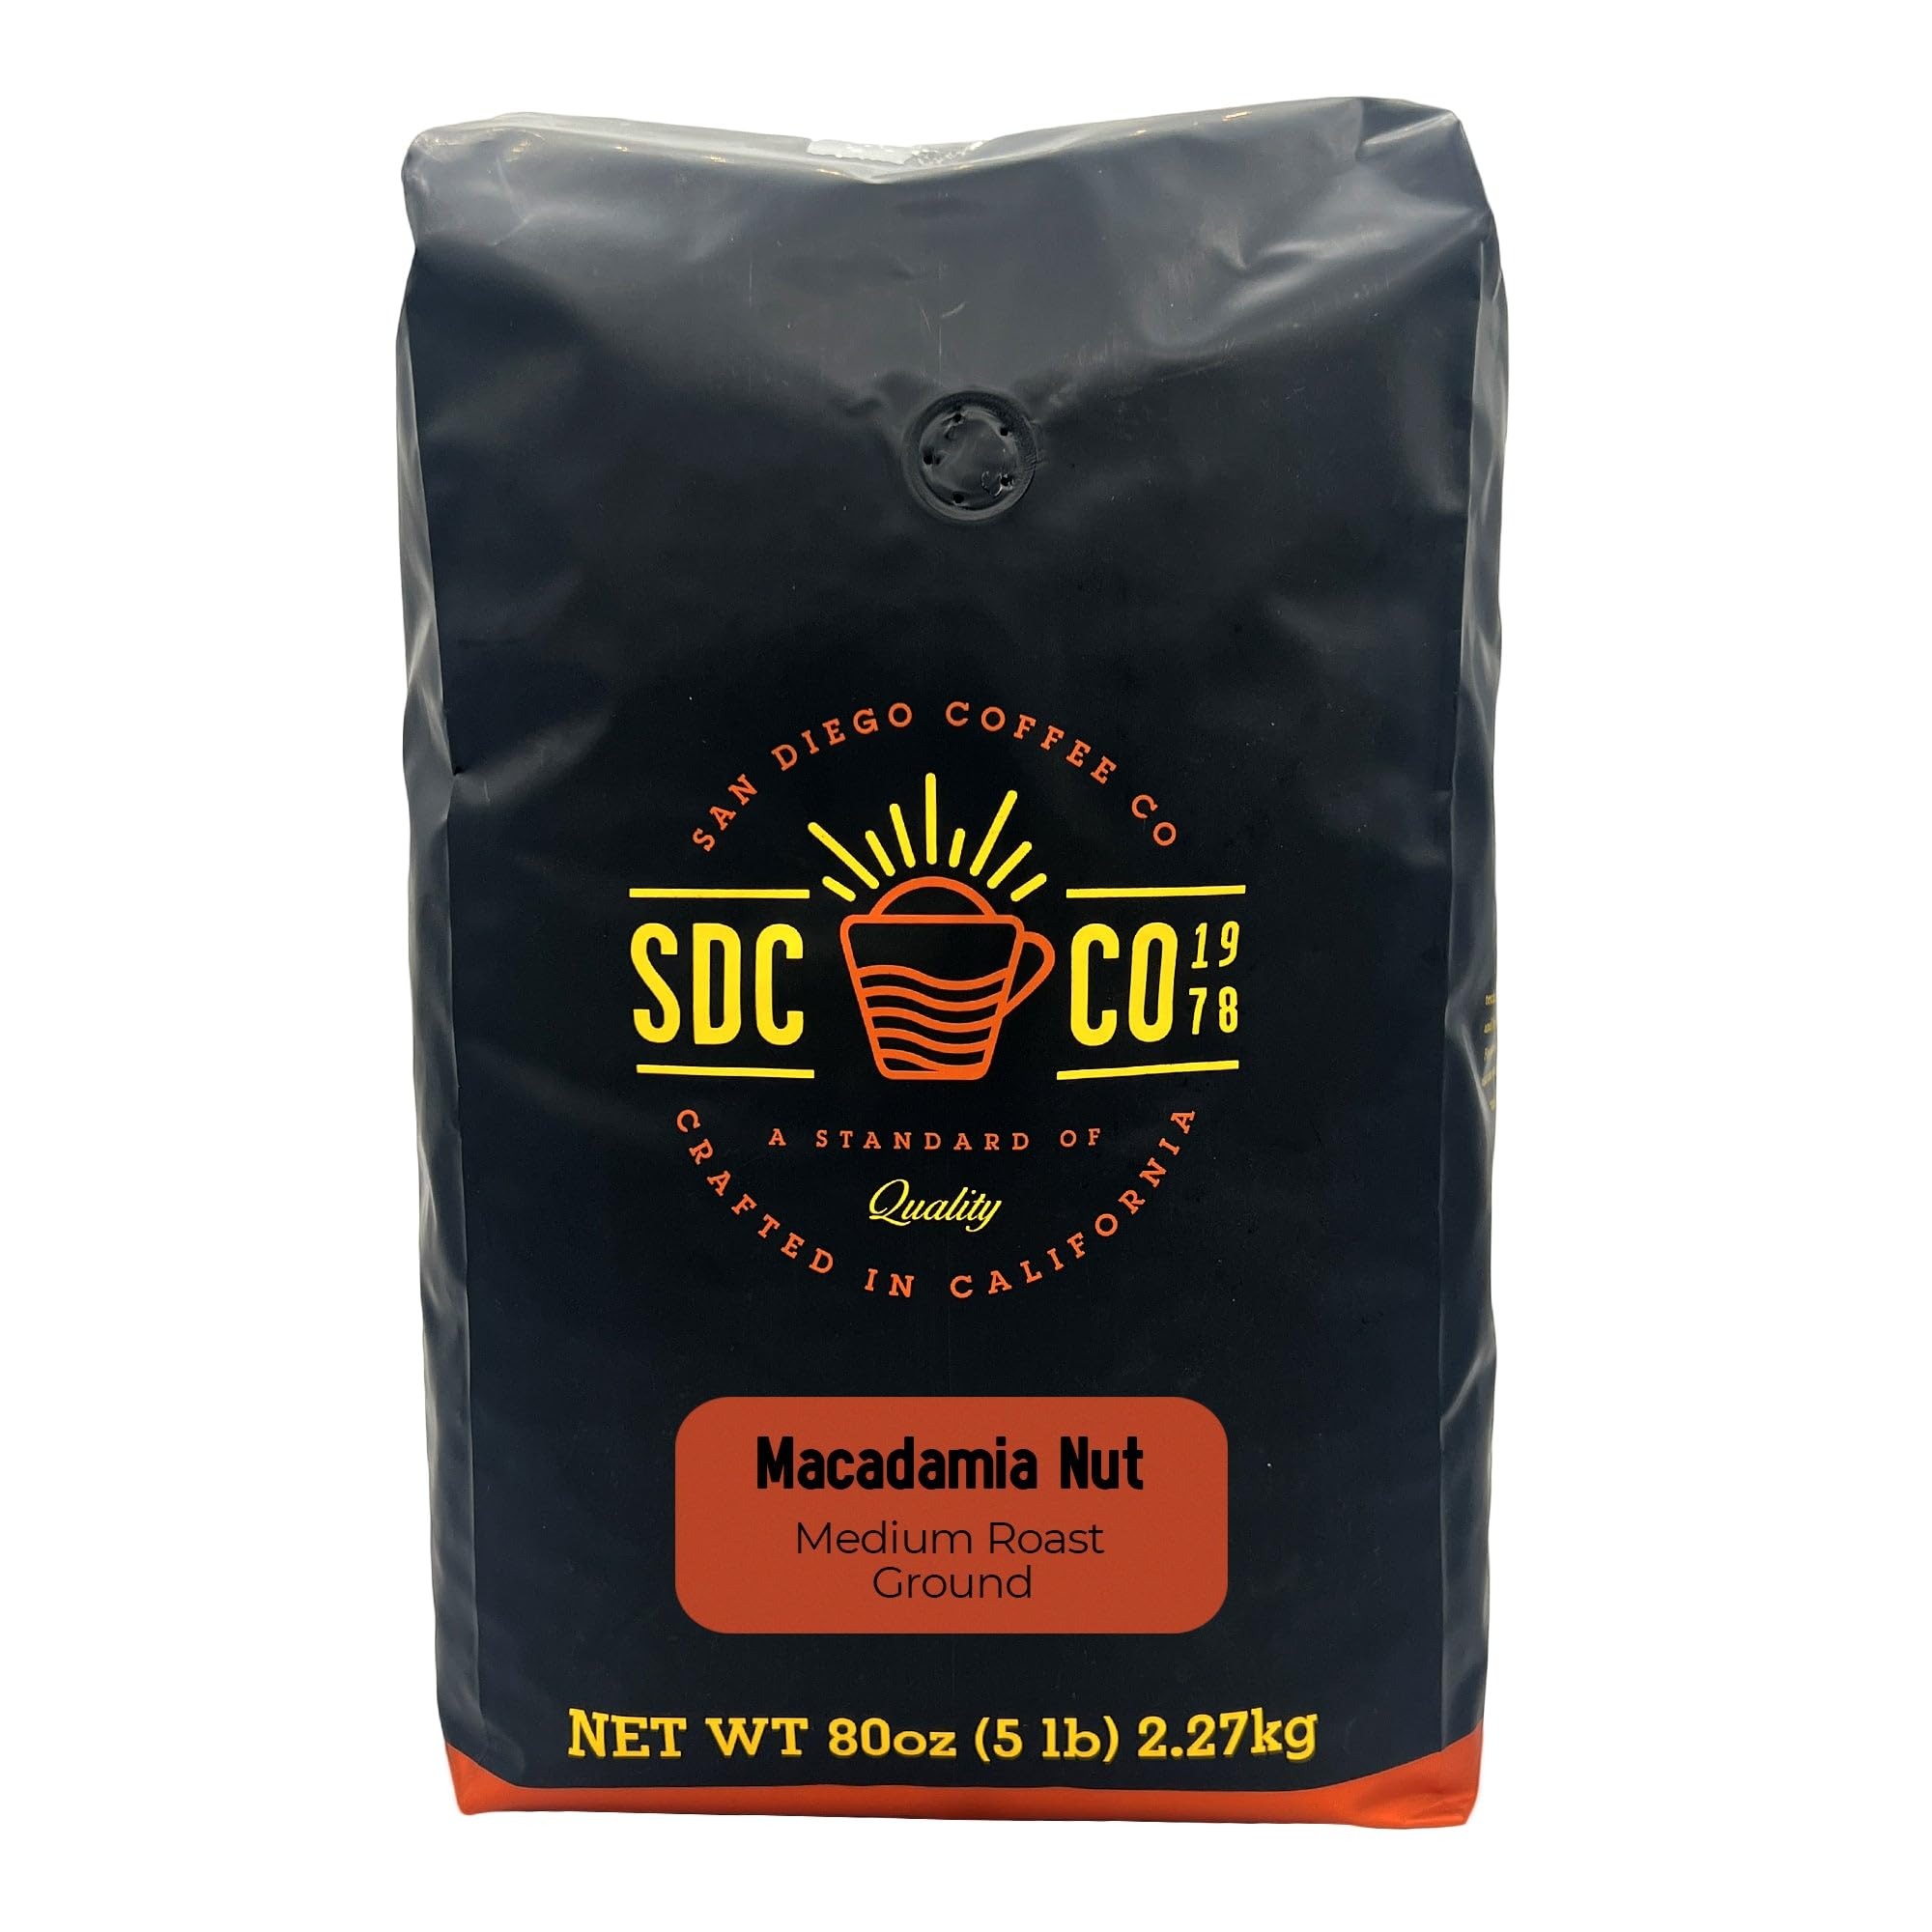
Item Name: San Diego Coffee Macadamia Nut, Medium Roast, Ground Coffee, 5-Pound Bag Café molido tostado
Bullet Point 1: ENERGIZE ALL-DAY: Get ready for a long productive day ahead with our medium roast ground coffee.This Macadamia Nut ground coffee will delight your senses and make you feel alive all day
Bullet Point 2: DIFFERENT WAYS TO MAKE COFFEE: Our coffee beans can be used in any coffee maker you like, whether it's a regular drip brew or a special coffee machine. This gives you the freedom to choose how you make your coffee just the way you like it.
Bullet Point 3: FOR THE PERFECT CUP OF COFFEE: Use 1 tablespoon of coffee grounds for every 6 ounces of water. You can change the amount of coffee to your flavor preference. Everyone is different.
Bullet Point 4: Convenient Bag Sizes: This coffee comes in a 1 pound (compared to 12- ounce competitors), 2 x 1 pound and 5-pound options, offering convenience and value. It's a generous supply that ensures you won't run out of your favorite coffee anytime soon and it’s a great option for gifting as well.
Bullet Point 5: Storage Guidelines: To maintain the freshness of your product, seal the bag tightly and store it in a cool, dry place away from both heat and cold. This ensures your product stays at its best.
Product Description: Roasted in small batches for the finest coffee, San Diego Coffee Company packages beans at the peak of their cycle to preserve their natural flavors and fresh-roasted quality. For freshness, store coffee in an airtight container away from light, heat, and moisture. San Diego Coffee Company starts with the highest quality coffee beans from the world's most prized coffee growing regions, meticulously selected by an experienced team. Precise roasting techniques have been perfected over 40 years, helping preserve taste and freshness to bring the best coffee to your doorstep.
Value: 80.0
Unit: Ounce

Price: 74.51